Made in Jersey

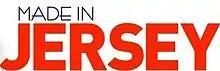

Made in Jersey is an American legal drama television series that aired on CBS from September 28 to December 29, 2012. The network ordered the series in May 2012. On October 10, 2012, after only two episodes aired, it was canceled and removed from the network's schedule, making it the first canceled series of the 2012–13 television season. On November 5, 2012, it was announced that CBS had planned to burn off the remaining six episodes beginning Saturday, November 24.